Lee Won-keun

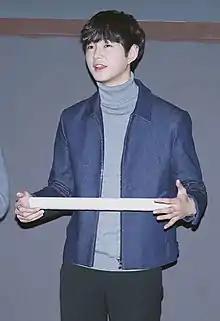
Lee Won-geun in 2017

Lee Won-geun (born June 27, 1991) is a South Korean actor. He made his acting debut in the 2012 historical television seris "Moon Embracing the Sun" (2012) and is known for starring in the high school drama "Cheer Up!" (2015) and romantic-comedy "One the Woman" (2021), as well as the film "Misbehavior" (2017).